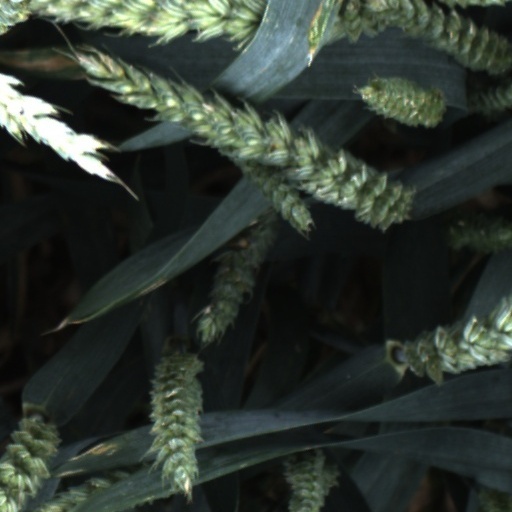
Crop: wheat